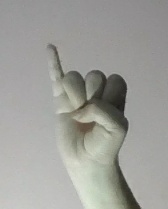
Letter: meem